Neo-Latin

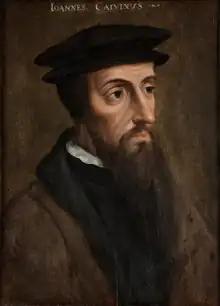
John Calvin was among the promoters of reform of Latin education, working with Corderius.

The changes to schooling in Northern Europe were more profound, as methods had not evolved as quickly. Adopting Italian innovations, changes to the teaching of grammar and rhetoric were promoted by reformers including Calvin, Melanchthon and Luther. Protestants needed Latin to promote and disseminate their ideas, so were heavily involved with the reform of Latin teaching. Among the most influential of these reformers was Calvin's Latin teacher and educational collaborator Corderius, whose bilingual colloquies were aimed at helping French-speaking children learn to speak Latin.